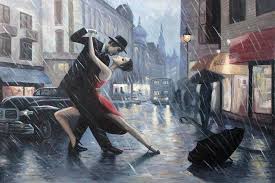
Weather: rain or strom